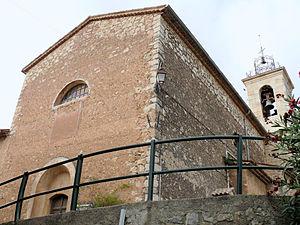
Spéracèdes - Eglise Saint-Casimir
Spéracèdes est une commune française située dans le département des Alpes-Maritimes en région Provence-Alpes-Côte d'Azur. Ses habitants sont appelés les Spéracèdois.